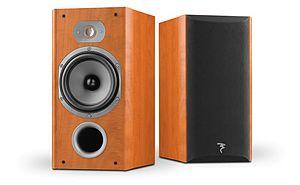
Une paire d'enceintes bass-reflex, du constructeur Focal JMlab Italiano: Coppia di casse acustiche a due vie con accordo bass-reflex a marchio della francese Focal JMlab
Une enceinte est un coffret comportant un ou plusieurs haut-parleurs, permettant la reproduction du son à partir d'un signal électrique fourni par un amplificateur audio. La partie amplification peut être intégrée ou non à l'enceinte, et des dispositifs électroniques comme des filtres sont souvent incorporés.